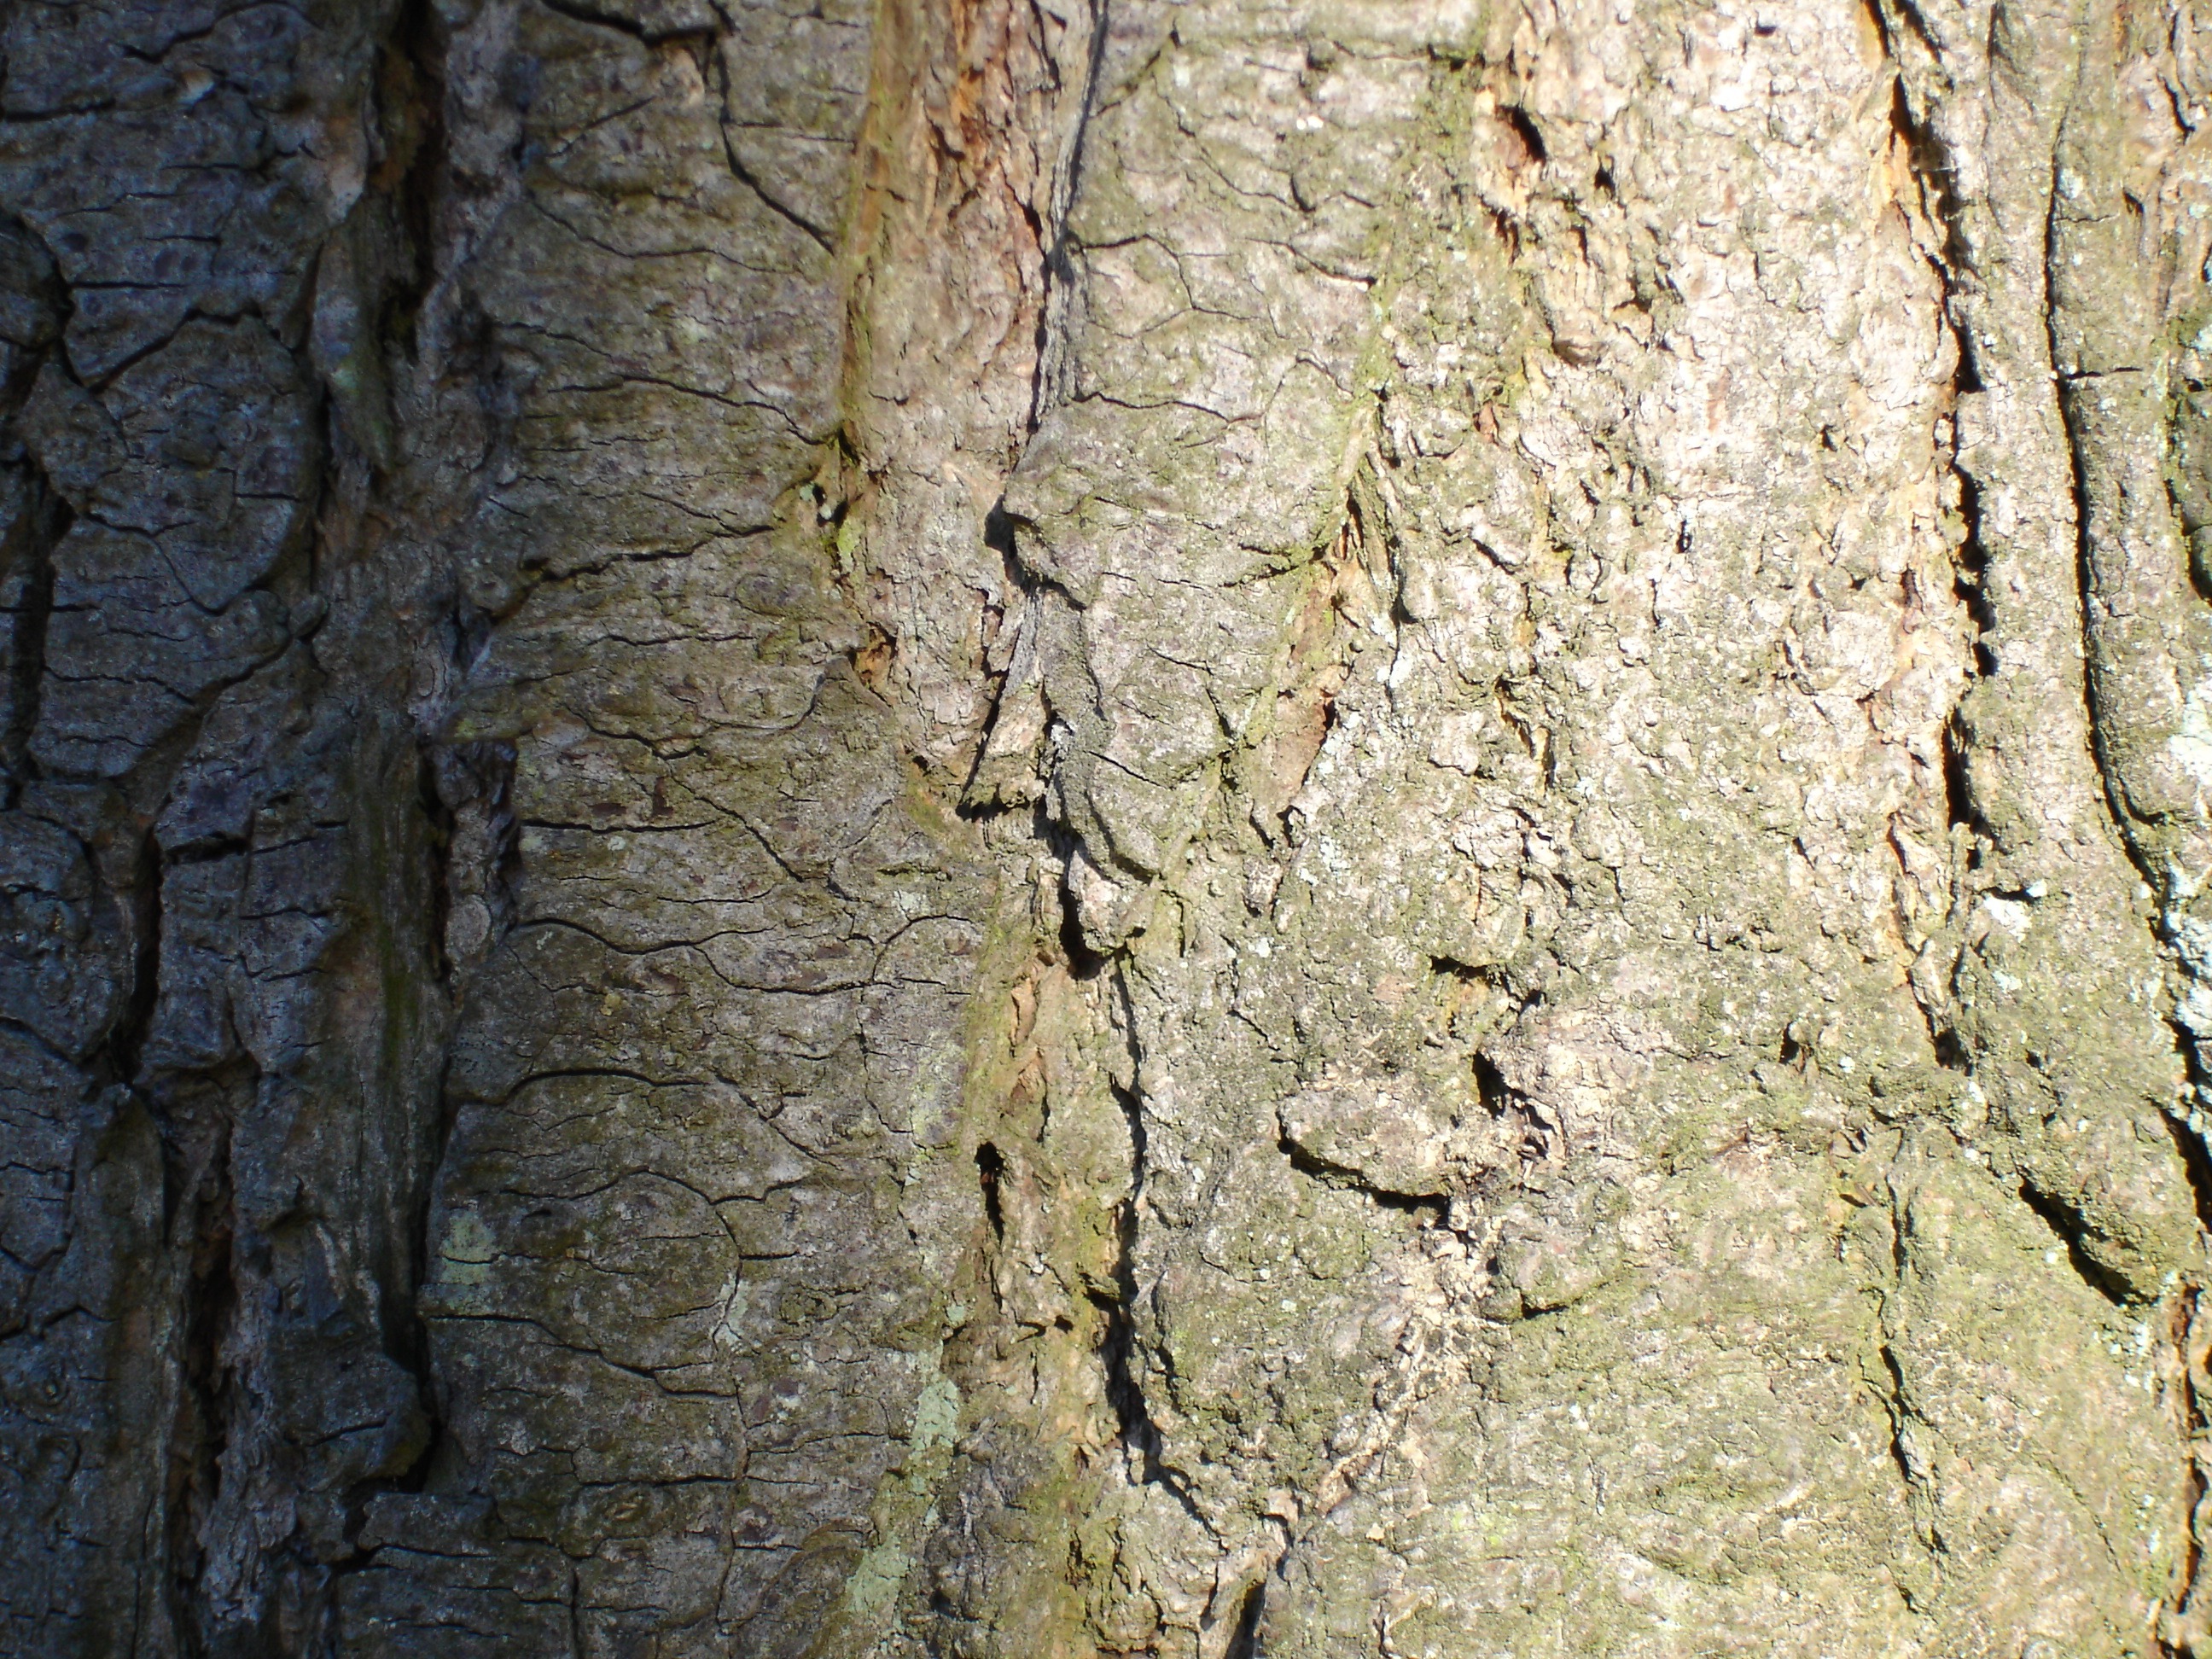
tree, branch, light, plant, texture, leaf, flower, trunk, bark, dark, birch, brown, soil, rough, surface, trees, woods, grey, wooden, oak, patterns, textures, backgrounds, woody, flowering plant, plant stem, woody plant, land plant, gradients